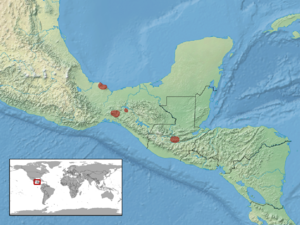
Atropoides olmec est une espèce de serpents de la famille des Viperidae.